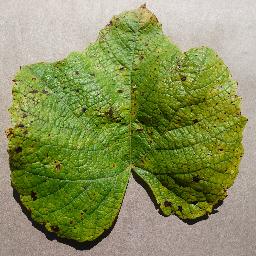
Label: Grape___Leaf_blight_(Isariopsis_Leaf_Spot)